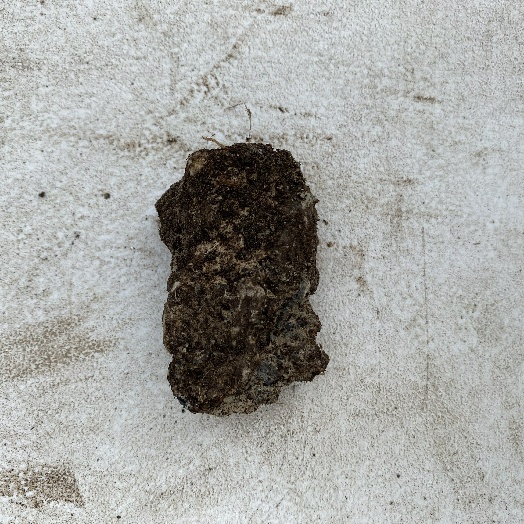
Label: Miscellaneous Trash